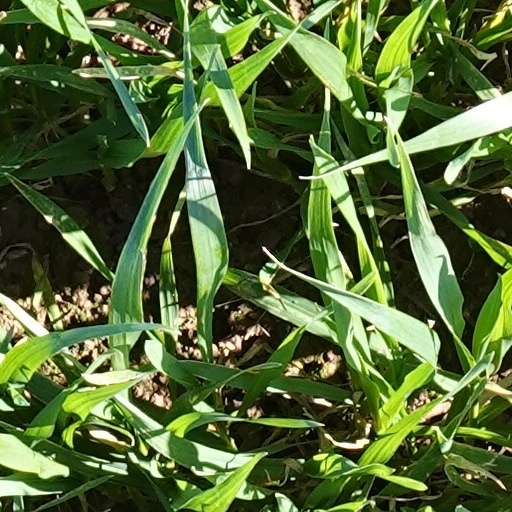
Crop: wheat